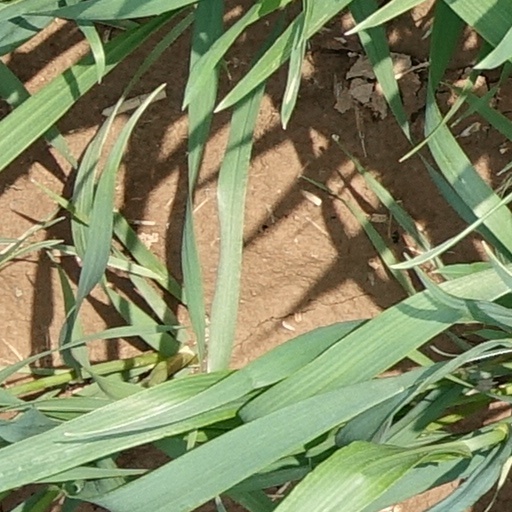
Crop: wheat